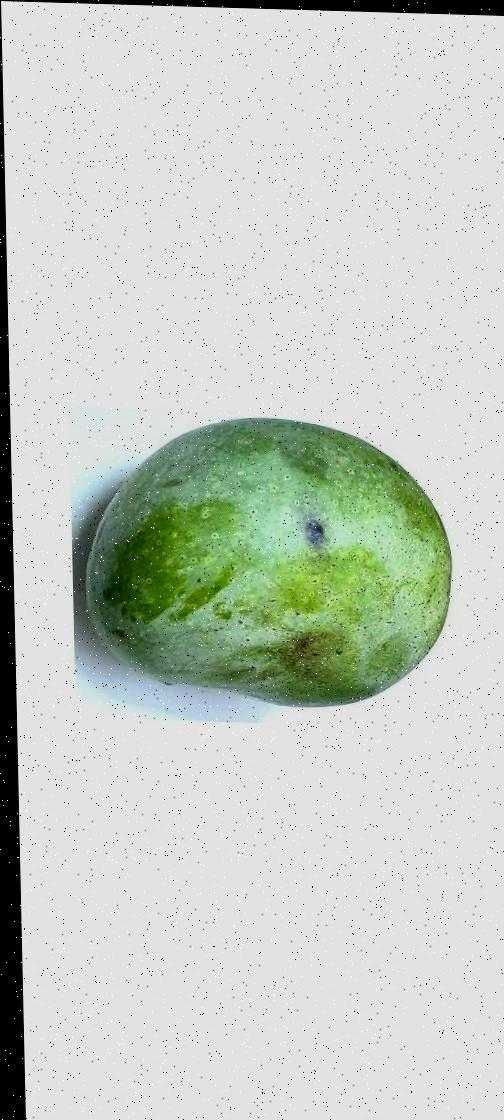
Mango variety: Fazli Classic